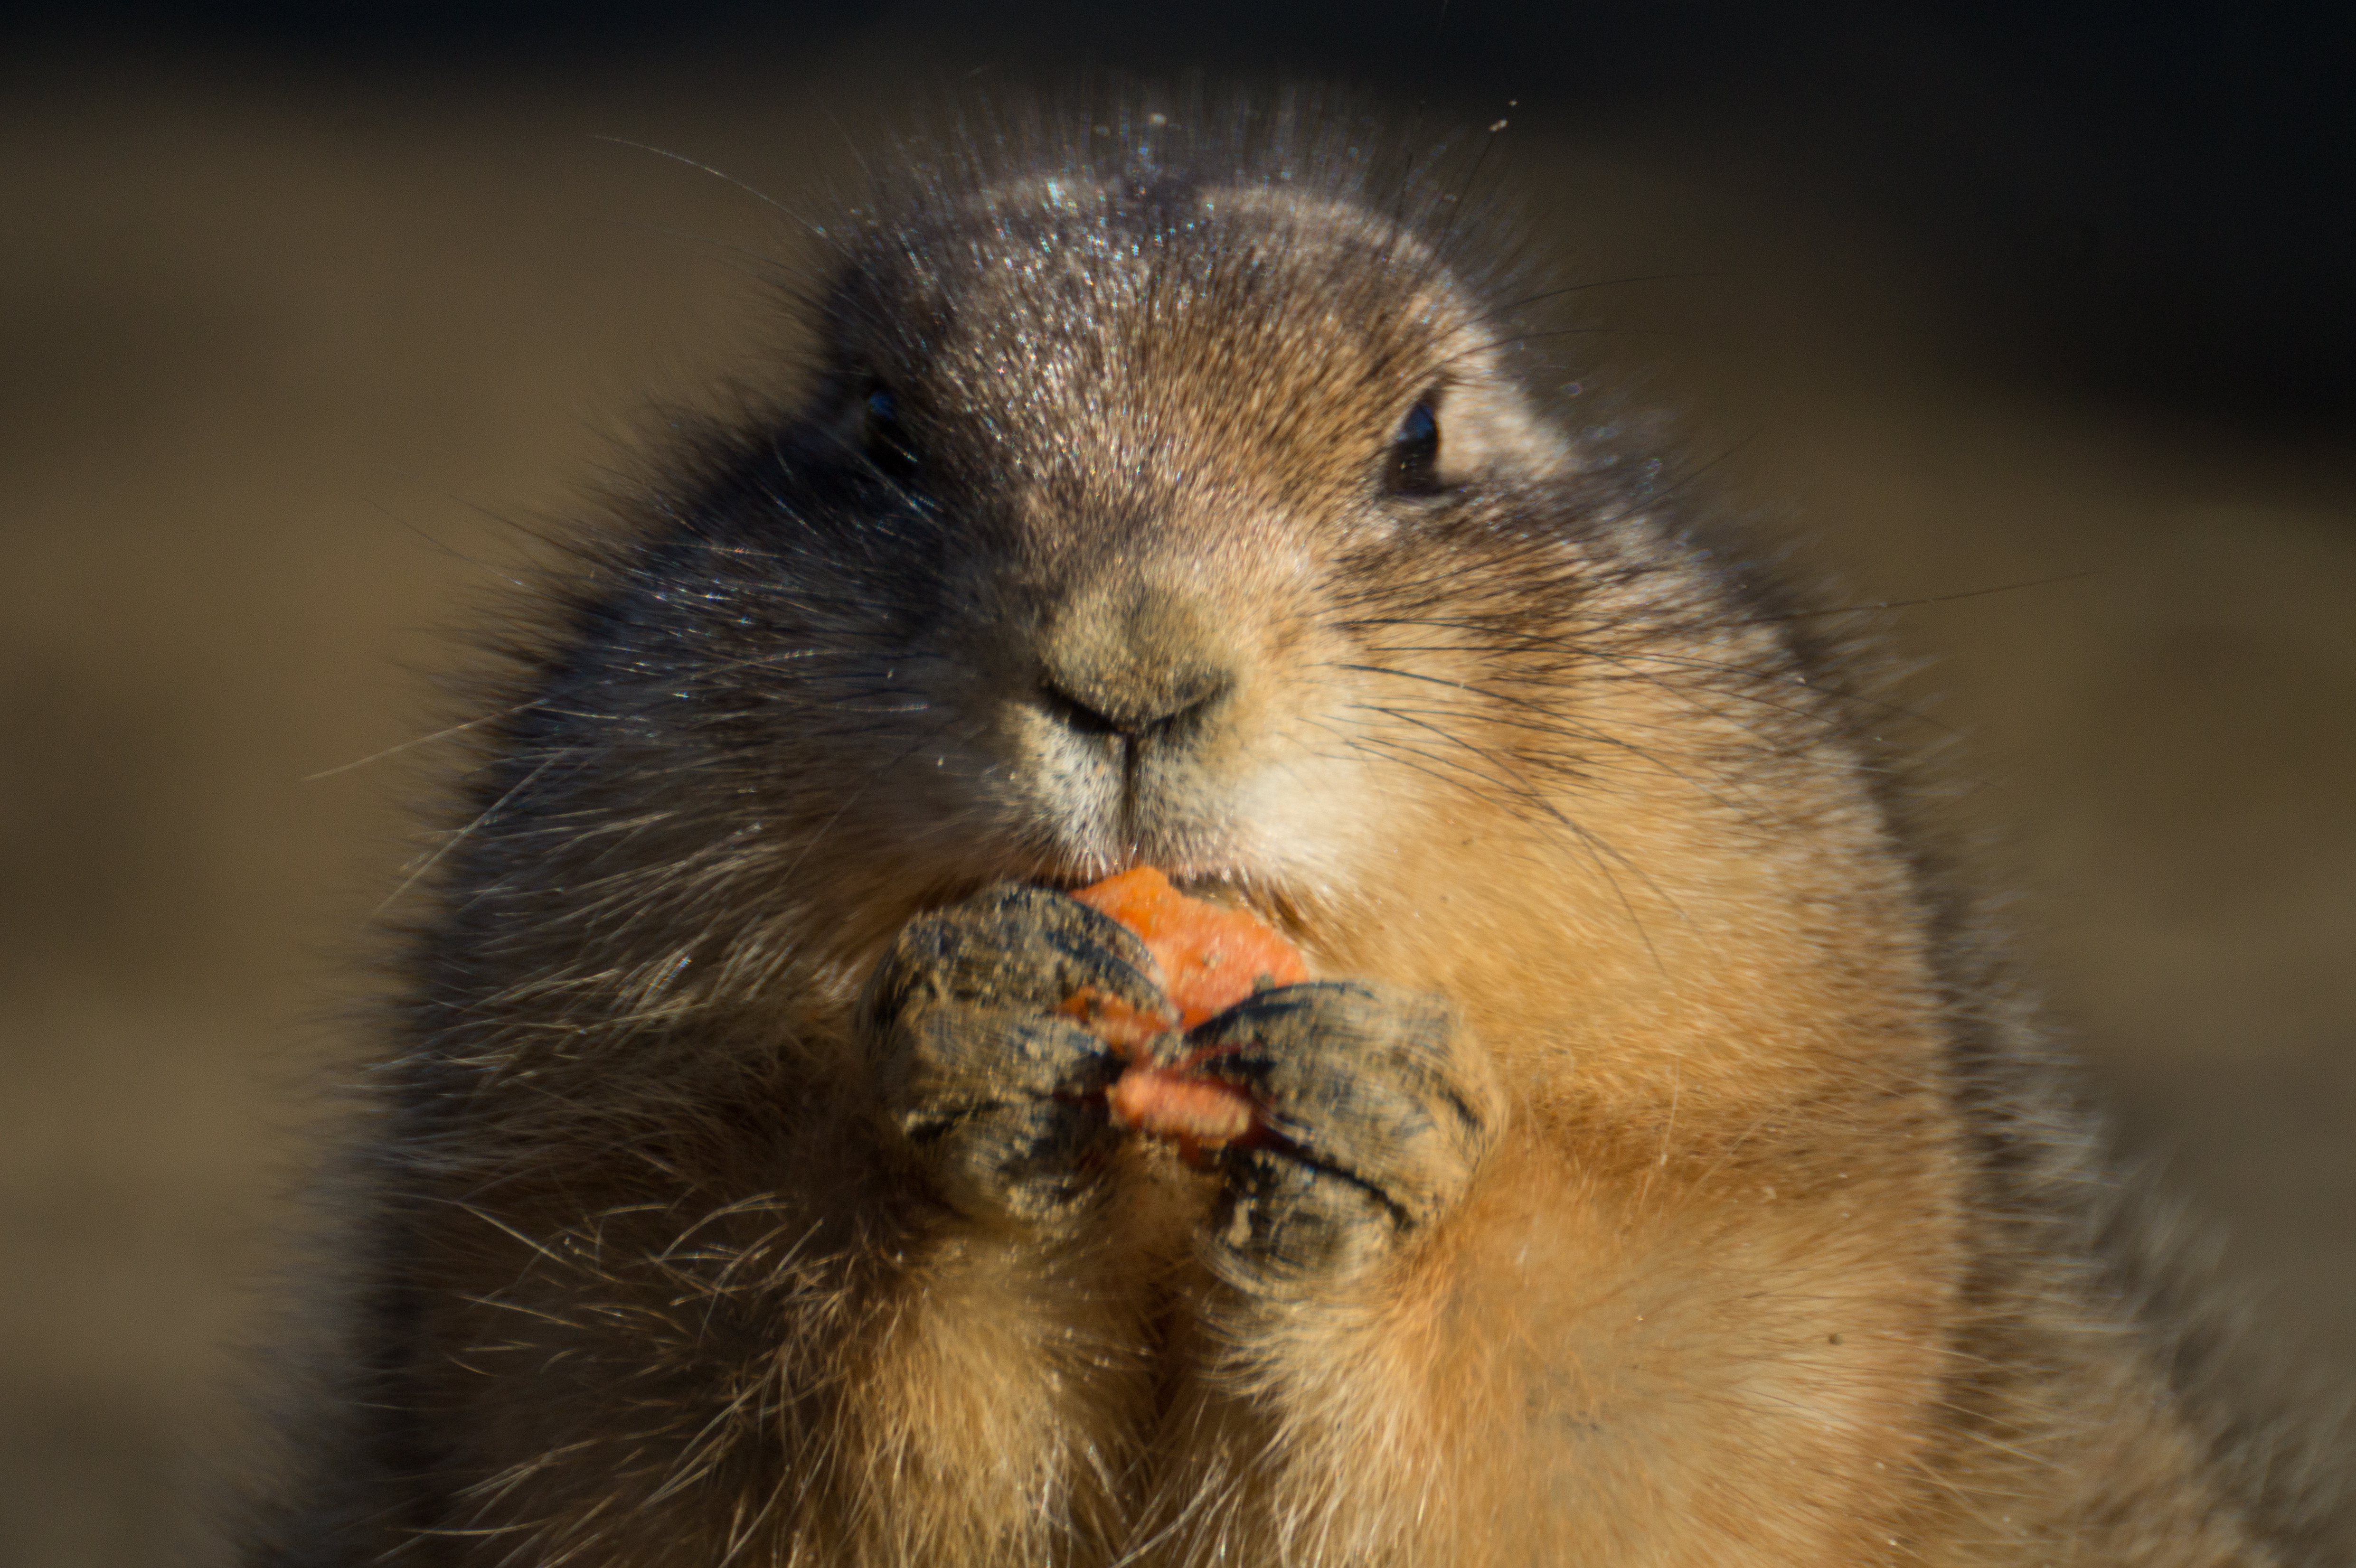
animal, wildlife, mammal, squirrel, rodent, fauna, carrot, close up, eating, nose, whiskers, vertebrate, marmot, prairie dog, fox squirrel